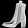
Label: Ankle boot